Thonburi Kingdom

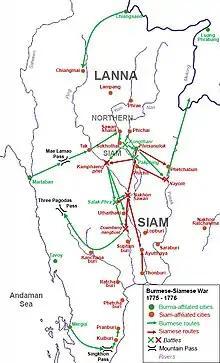
Maha Thiha Thura's invasion of Siam in 1775–1776 was the largest and most intense Burmese-Siamese War in the Thonburi Period, when the Burmese invaded Siam in three directions.

Six months after the Siamese victory at Bangkaeo, in September 1775, the Burmese from Chiang Saen attacked Chiang Mai again. The two Chaophrayas Chakri and Surasi led troops north to defend Chiang Mai. However, Maha Thiha Thura took this opportunity to personally lead the Burmese armies of 35,000 men through the Mae Lamao Pass to invade "Hua Mueang Nuea" or Northern Siam in October. Chakri and Surasi had to hurriedly return to defend Phitsanulok. Maha Thiha Thura laid siege on Phitsanulok, the administrative center of Northern Siam. King Taksin led the royal armies from Thonburi to the north and stationed at Pakphing near Phitsanulok in efforts to relieve the siege of the city. Maha Thiha Thura managed to attack the Siamese supply line at Nakhon Sawan and Uthaithani. He also defeated King Taksin in the Battle of Pakphing in March 1776, compelling the Siamese king to retreat south to Phichit. Chaophrayas Chakri and Surasi then decided to abandon and evacuate Phitsanulok. Phitsanulok fell to the Burmese, was completely destroyed and burnt to the grounds.